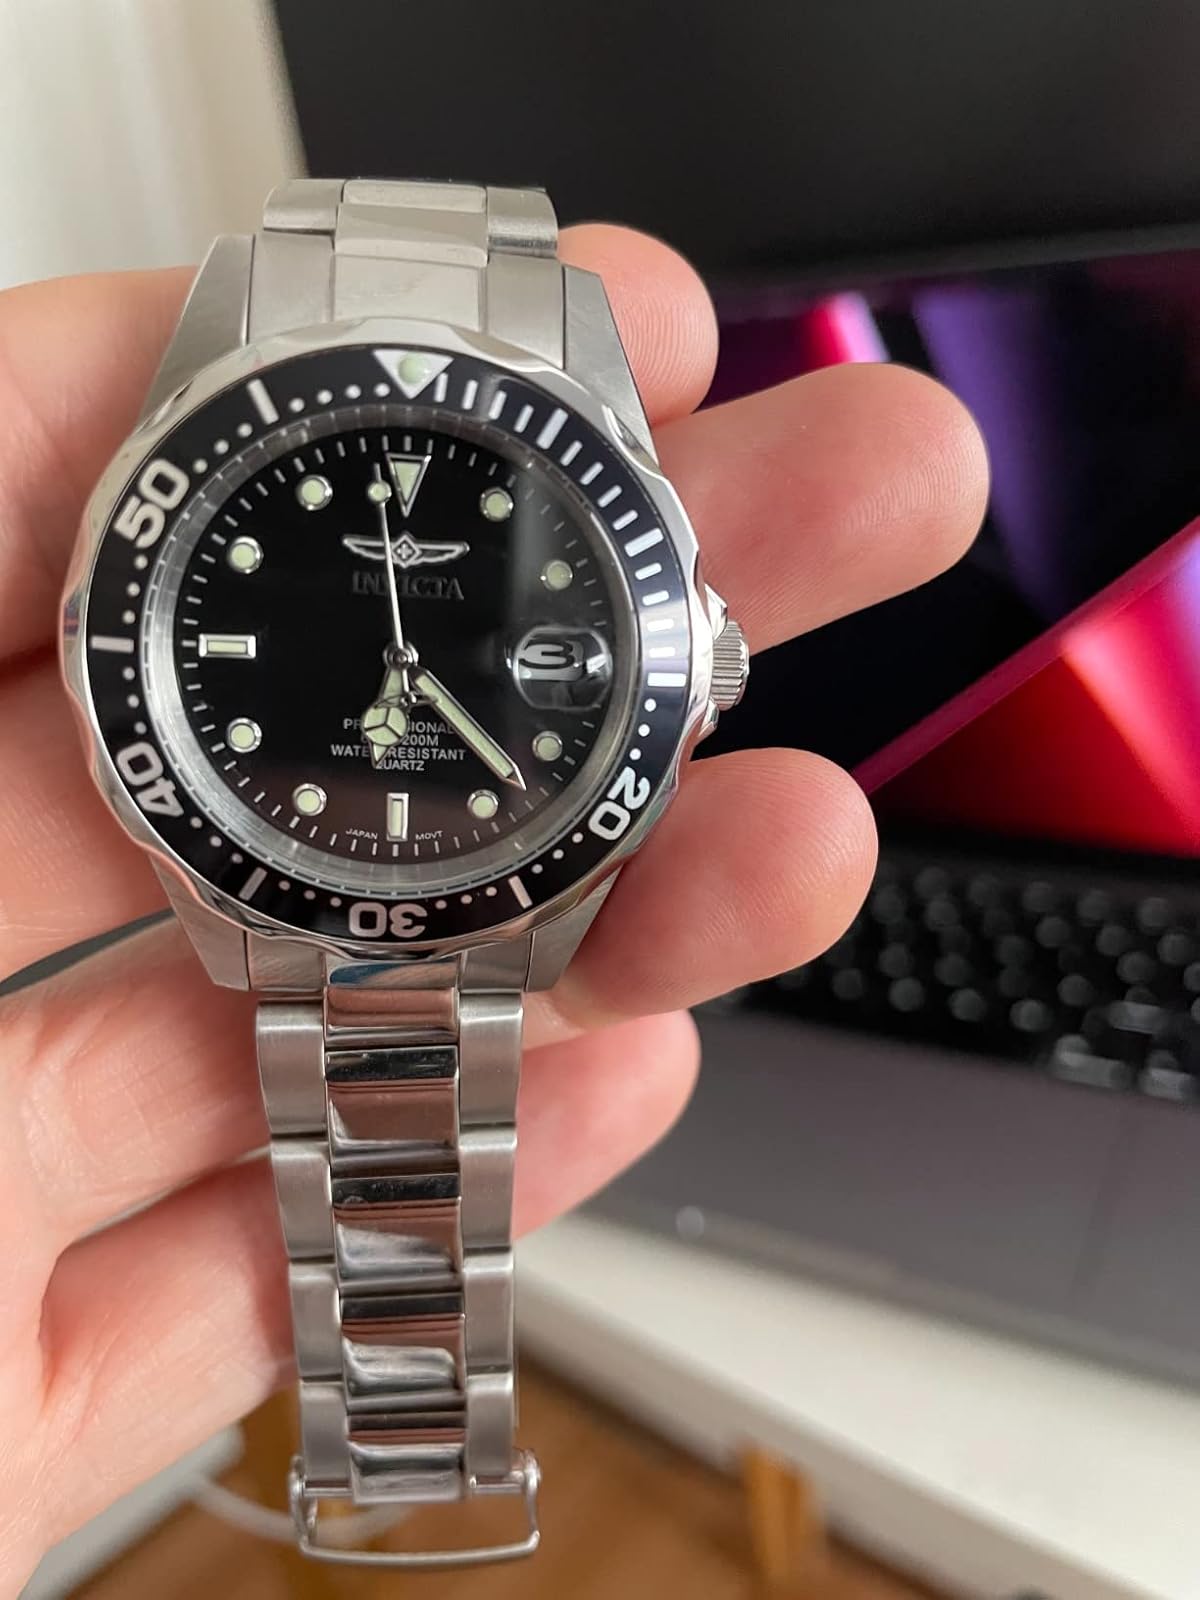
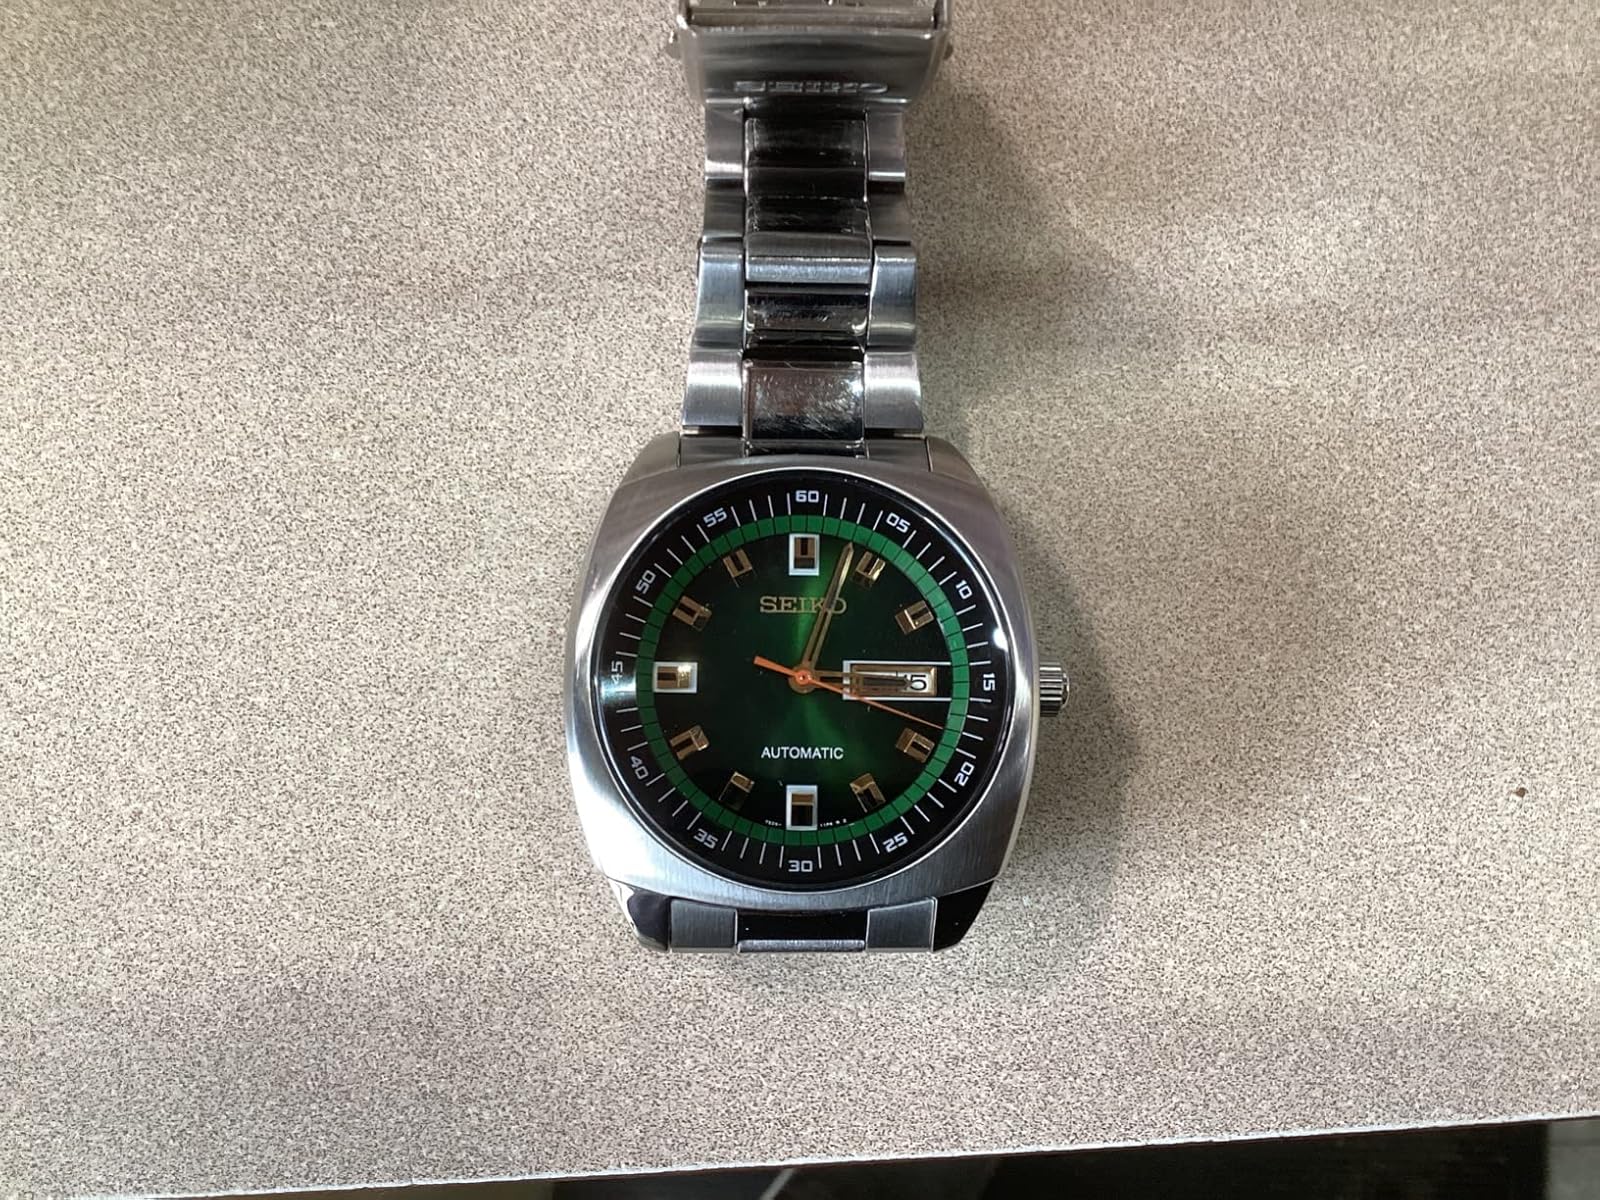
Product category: accessories_watch
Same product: no